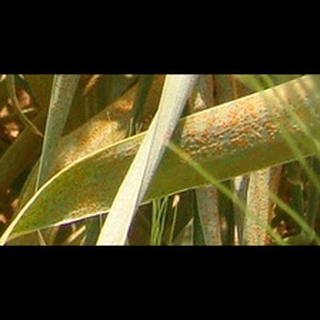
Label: wheat_brown_rust